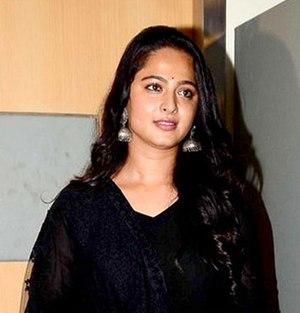
Anushka Shetty de son vrai nom Sweety Shetty est une actrice et mannequin indienne qui travaille principalement dans les industries du cinéma télougou et tamoul. Elle a reçu plusieurs distinctions, dont trois prix CineMAA, deux prix Nandi, et trois prix Filmfare. Anushka est l'une des actrices les mieux payées de l'Inde.